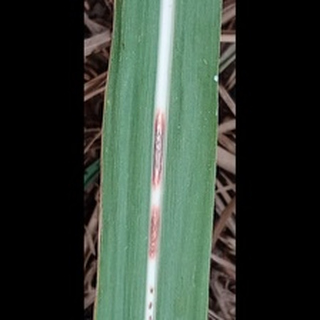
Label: sugarcane_red_rot